Young Malang

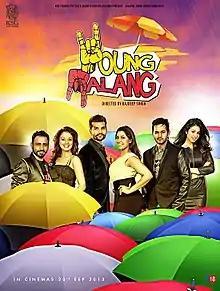
Film poster

Young Malang is a 2013 Punjabi language Indian romantic comedy film, directed by Rajdeep Singh, written by Manshendra Kailey and produced by Rahulinder Singh Sidhu. The film stars Yuvraj Hans, Neetu Singh, Vinaypal Buttar, Anita Kailey, Balli Riar and Anjana Sukhani, and debuted on 20 September 2013. Singers Mika, Javed Ali, Shafqat Amanat Ali and three actors in the movie, Yuvraj Hans, Balli Riar and Vinaypal Buttar, sung the songs in the flick. The film marks singer Balli Riar's debut in Punjabi films.